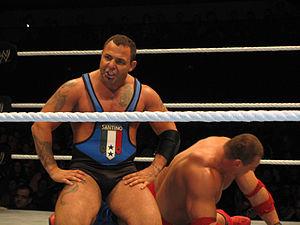
"Anthony Carelli est un acteur, un entrepreneur, un formateur et un ancien catcheur canadien. Il est connu pour avoir travaillé à la World Wrestling Entertainment sous le nom de Santino Marella de 2007 à 2014. Il est le fondateur des arts martiaux canadiens et d'un centre de formation de lutte professionnelle qui se prénomme ""Battle Arts Academy"".